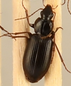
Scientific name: Calathus advena
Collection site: Rocky Mountains NEON (RMNP), plot RMNP_014